Quickfire (TV program)

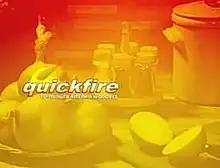
Title card

Quickfire: 10-Minute Kitchen Wonders is a Philippine television cooking show television program broadcast by Q and GMA News TV. Hosted by Rosebud Benitez, it premiered on May 5, 2008. The show concluded on June 29, 2012.